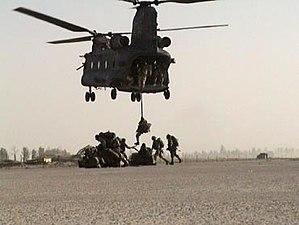
Le Forsvarets spesialkommando est une unité des forces spéciales norvégiennes qui fut créée en 1982 en raison d'un risque terroriste accru contre les intérêts du pays et visant principalement les plates-formes pétrolières en mer du Nord. C'est d'ailleurs l'une des seules unités au monde capable d'être parachutée directement sur une plate-forme pétrolière. Le FSK travaille en collaboration avec le Hærens Jeger Kommando car ils sont implantés sur la même base, ils disposent de compagnies de soutien et de logistique communes et du même commandement opérationnel, le FSK/HJK. Le HJK a toutefois une vocation plus aéroportée et il est plus orienté vers le renseignement.